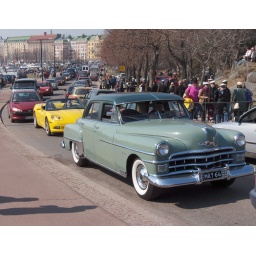
followed by a yellow Corvette. The car in front is Chevrolet from the 50's.